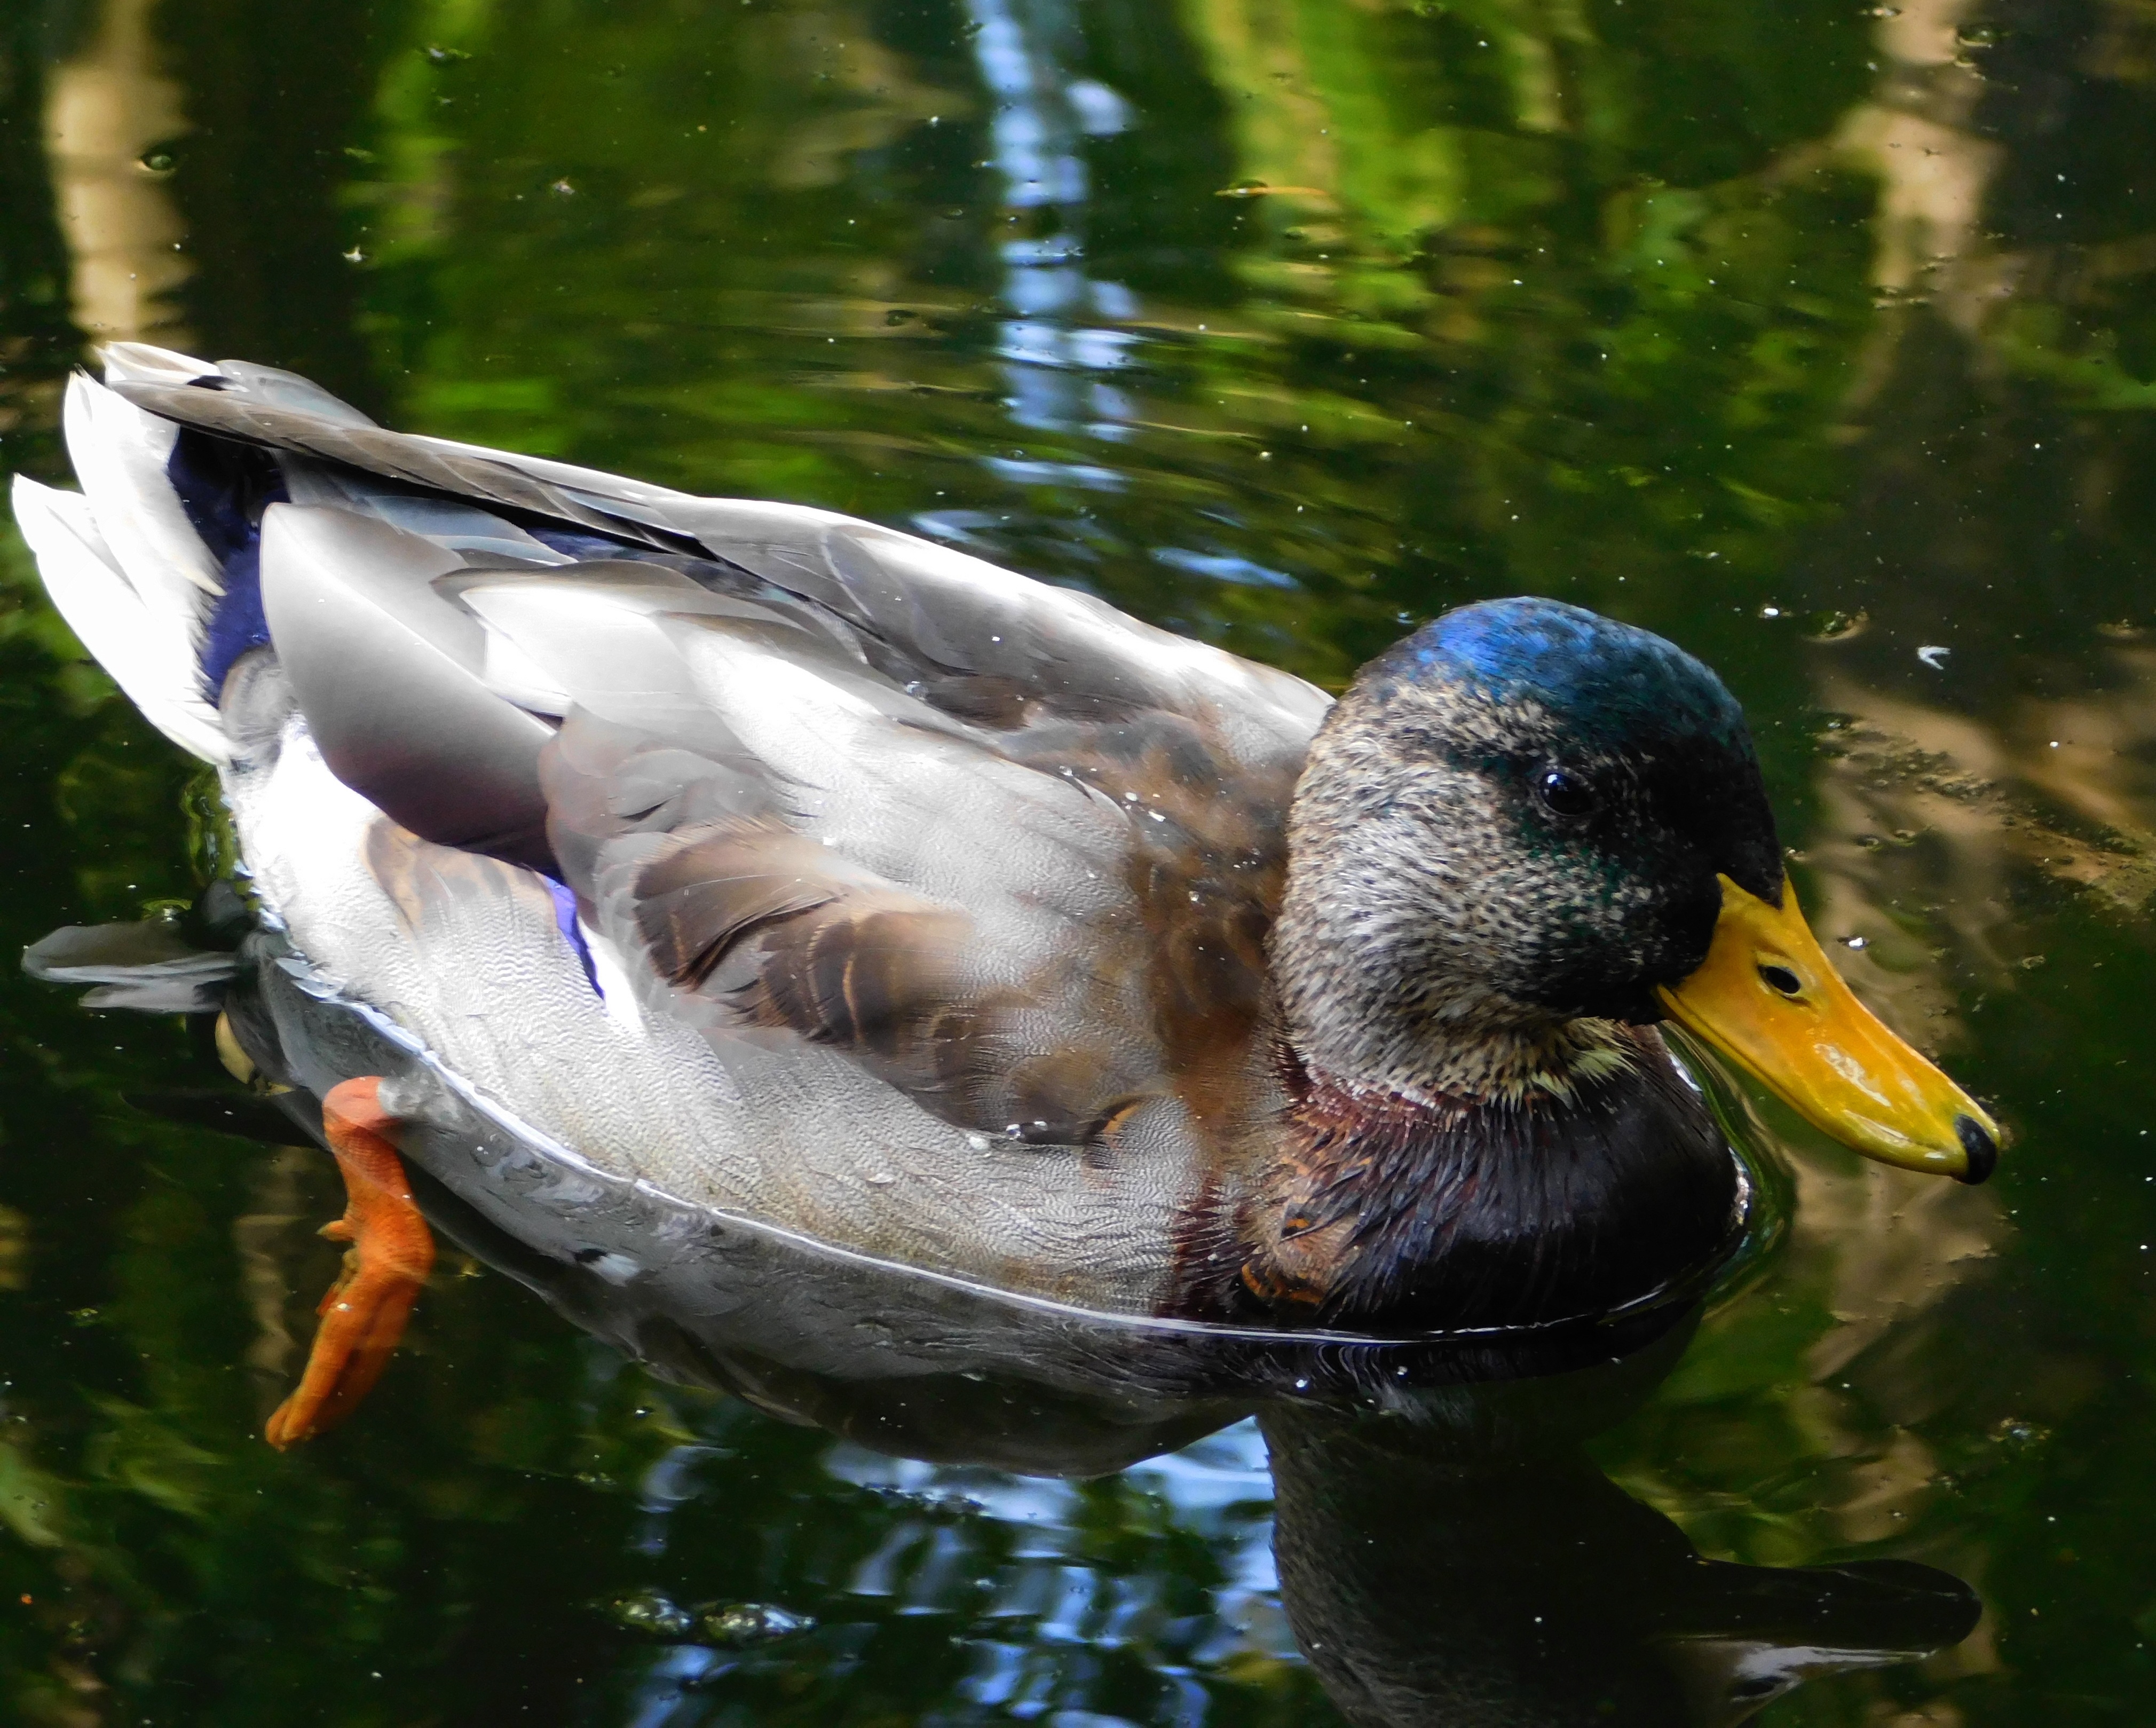
water, nature, bird, lake, pond, wildlife, swim, reflection, beak, fauna, poultry, duck, vertebrate, waterfowl, water bird, mallard, canard, males, duck bird, aquatic animal, ducks geese and swans